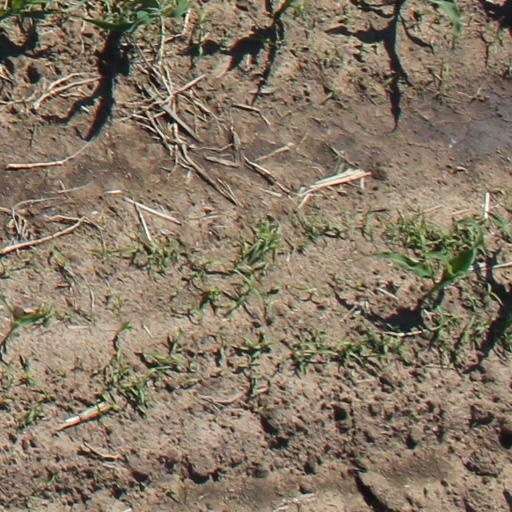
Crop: maize; corn